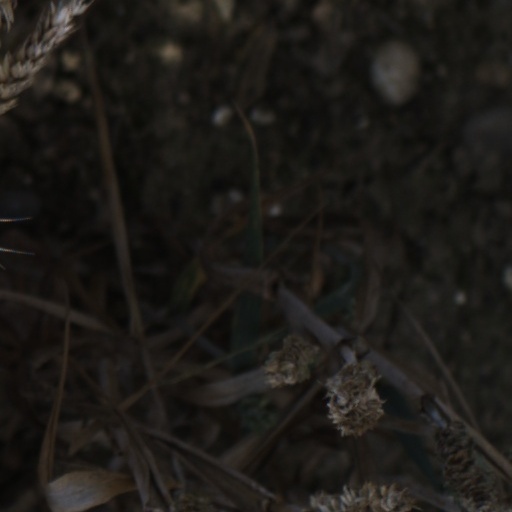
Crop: wheat